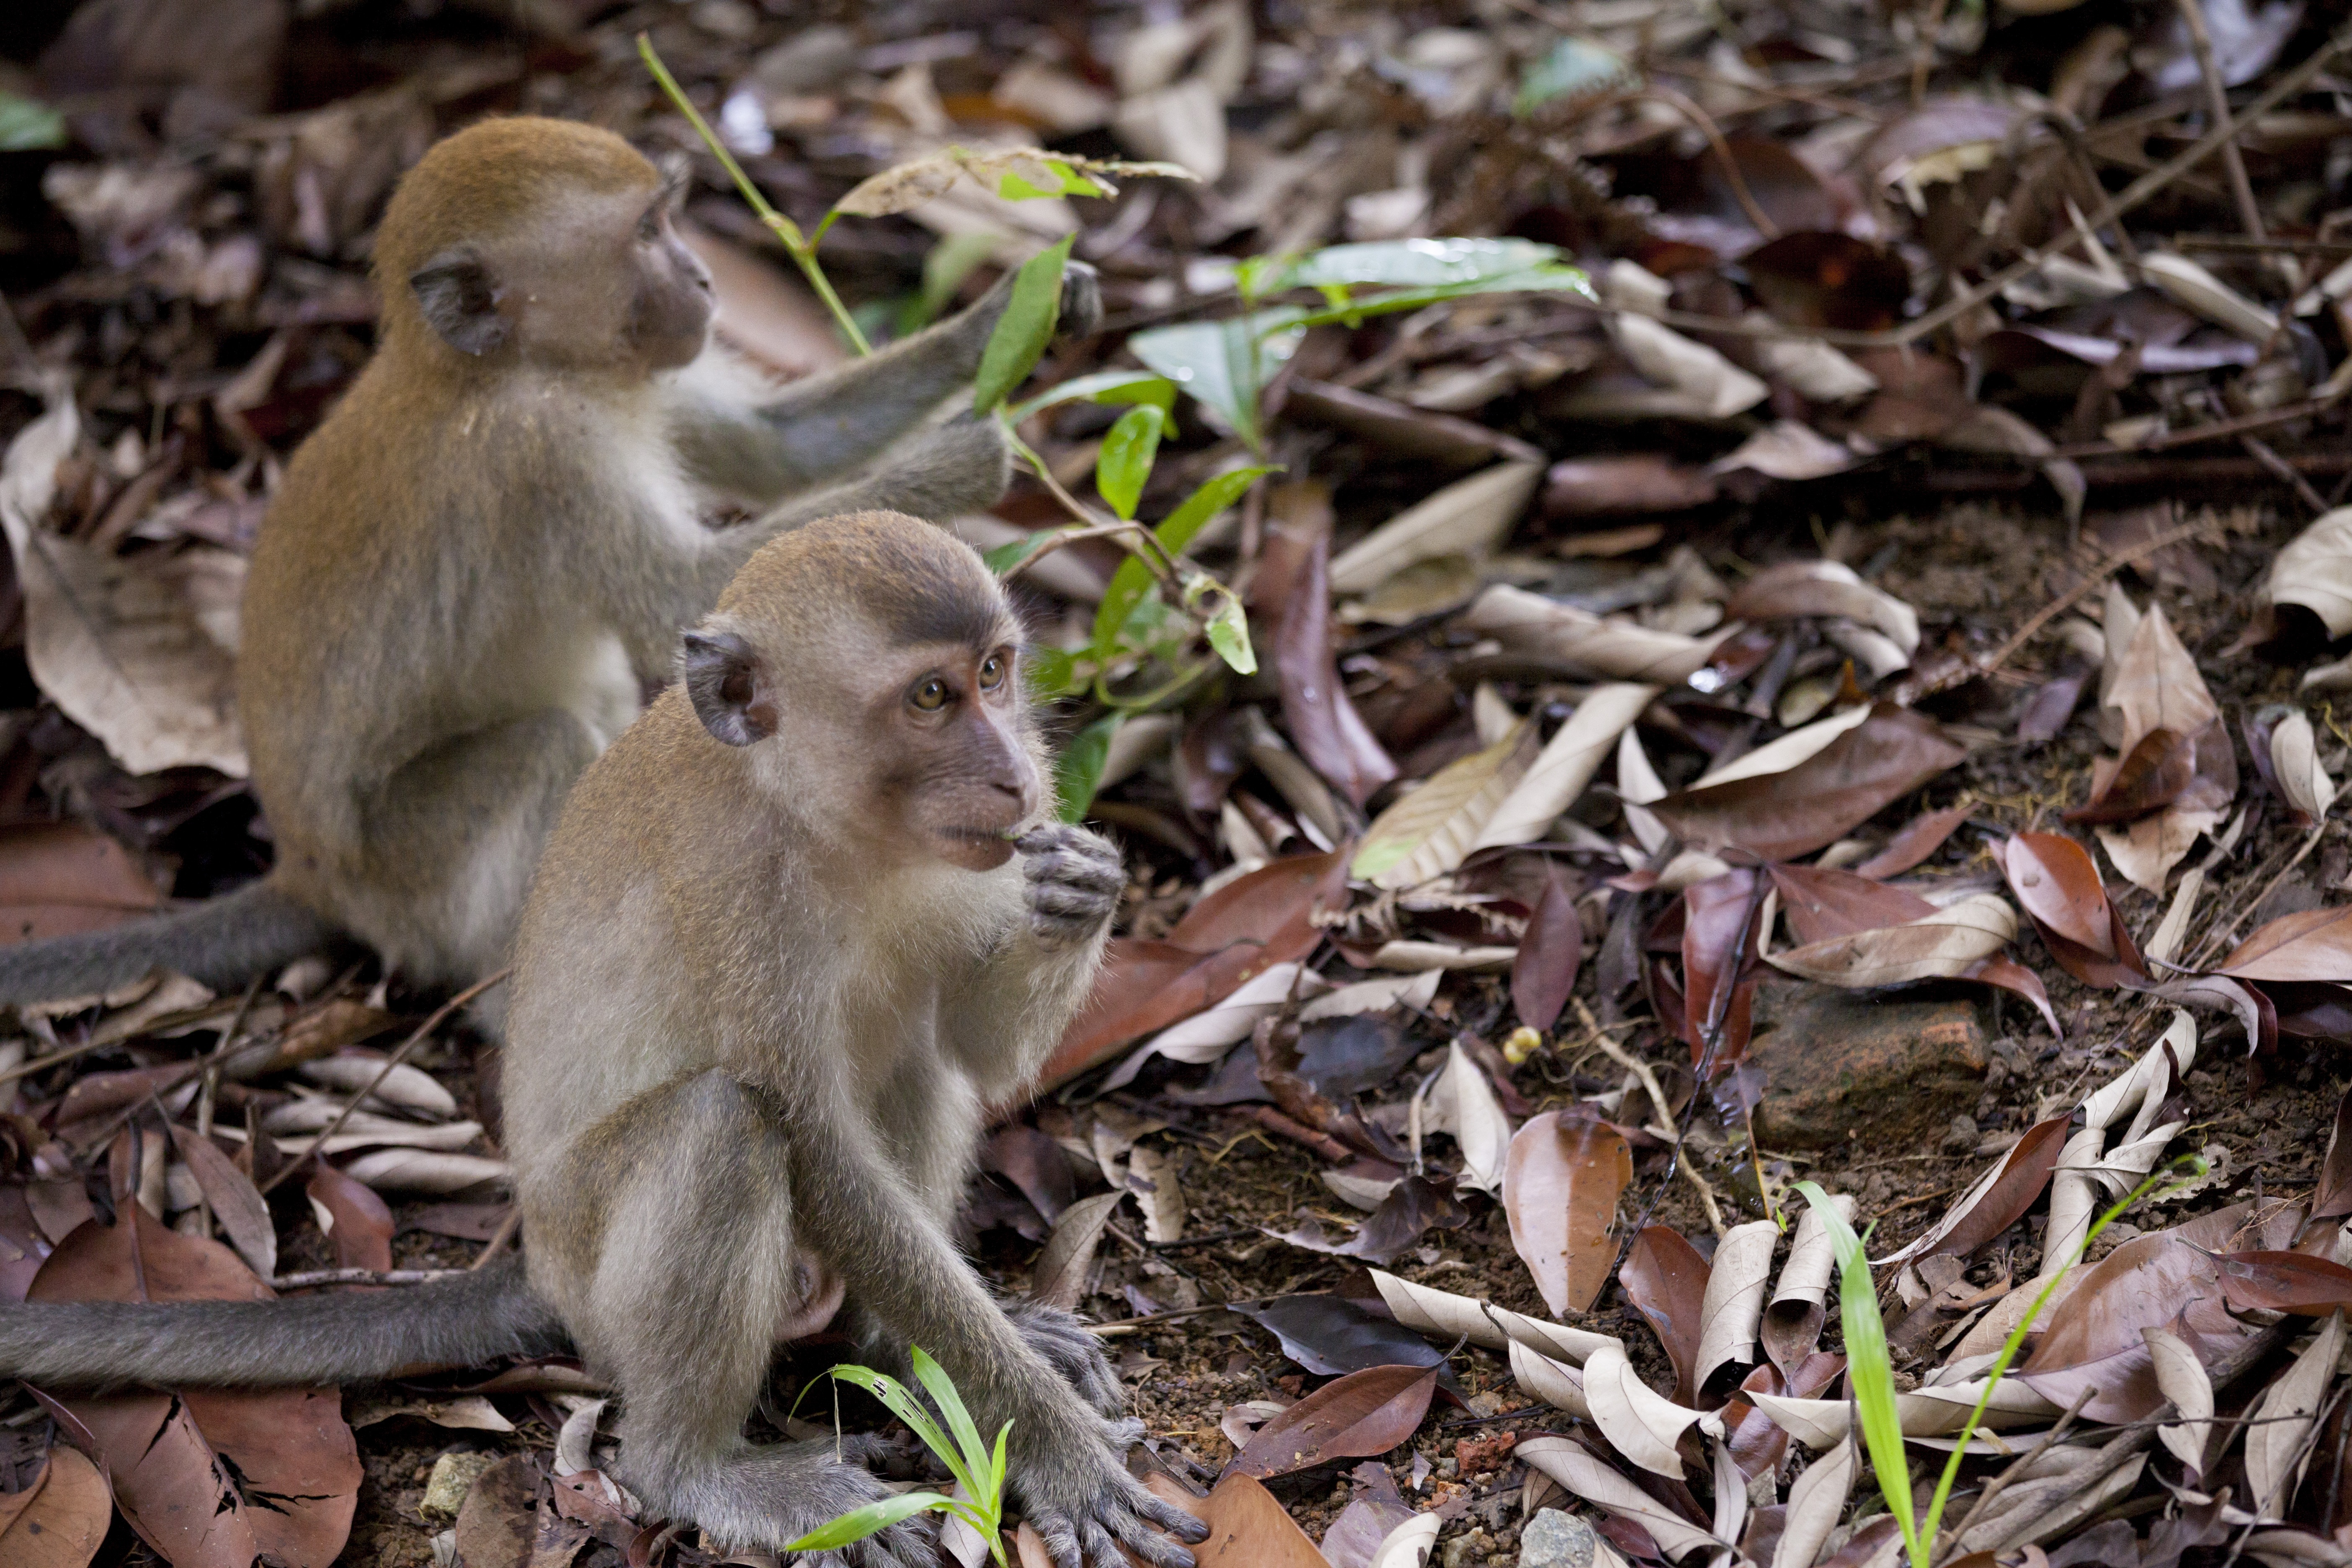
nature, animal, cute, wildlife, wild, brown, mammal, monkey, fauna, primate, vertebrate, macaque, old world monkey